Presbyterian Orphans Home

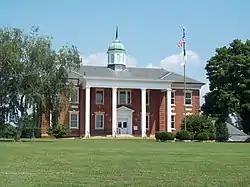
Executive Building, August 2010

Presbyterian Orphans Home, now known as Presbyterian Homes & Family Services, is a historic "cottage style" orphanage complex located at Lynchburg, Virginia. It consists of six residence halls, a superintendent's house, and an executive building, all constructed of brick in the Georgian Revival style. Also on the property is a Greek Revival style gymnasium. Other contributing buildings and structures include the maintenance building, swimming pool, two farmhouses, dairy barn, stable, barn, and entry gates. A contributing site is the campus circle.